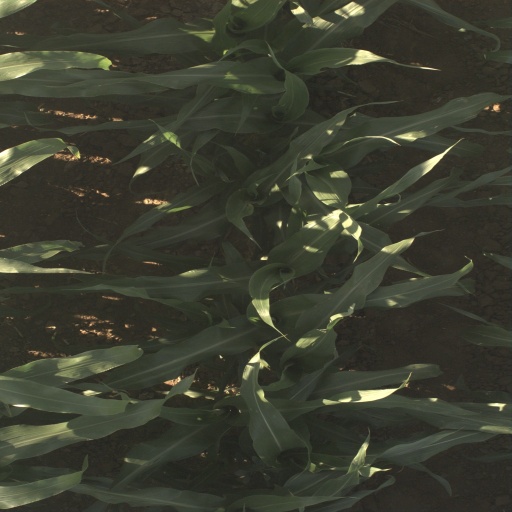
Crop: sorghum